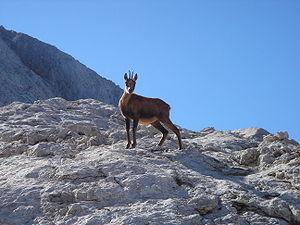
Le Béarn, situé au nord-ouest des Pyrénées, est une ancienne principauté souveraine puis une ancienne province française à partir de 1620. Depuis 1790, le Béarn fait partie du département des Pyrénées-Atlantiques et depuis 2016 de la région Nouvelle-Aquitaine. Les intercommunalités béarnaises créent le pôle métropolitain Pays de Béarn en 2018. Le territoire béarnais regroupe la plaine des gaves de Pau et d'Oloron, les coteaux qui les entourent — Vic-Bilh, Soubestre, Entre-Deux-Gaves — et les trois hautes vallées pyrénéennes d'Ossau, Aspe et Barétous.